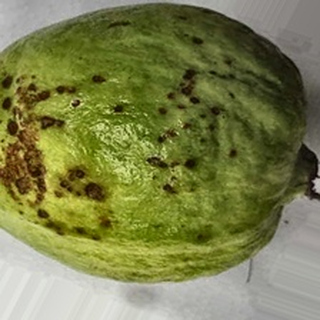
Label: guava_anthracnose